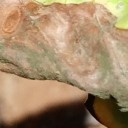
Label: Phoma